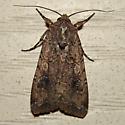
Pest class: cutworms